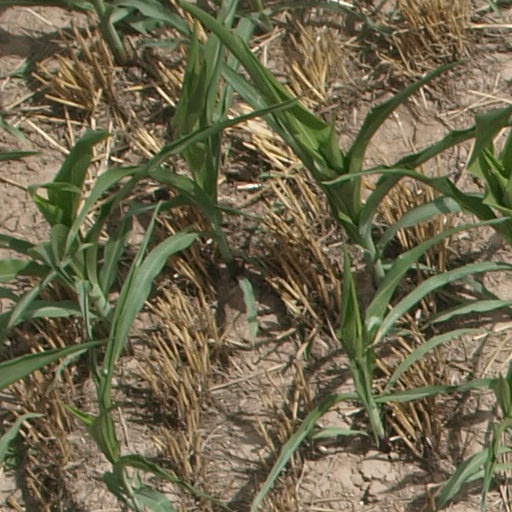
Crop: maize; corn